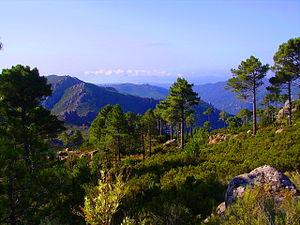
Vue vers le Freto depuis les hauteurs de Conca